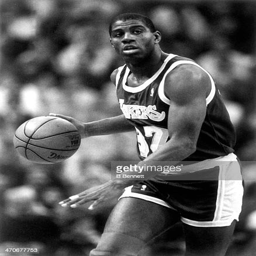
basketball player dribbles down the court during a game